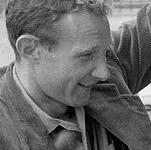
Age: 29